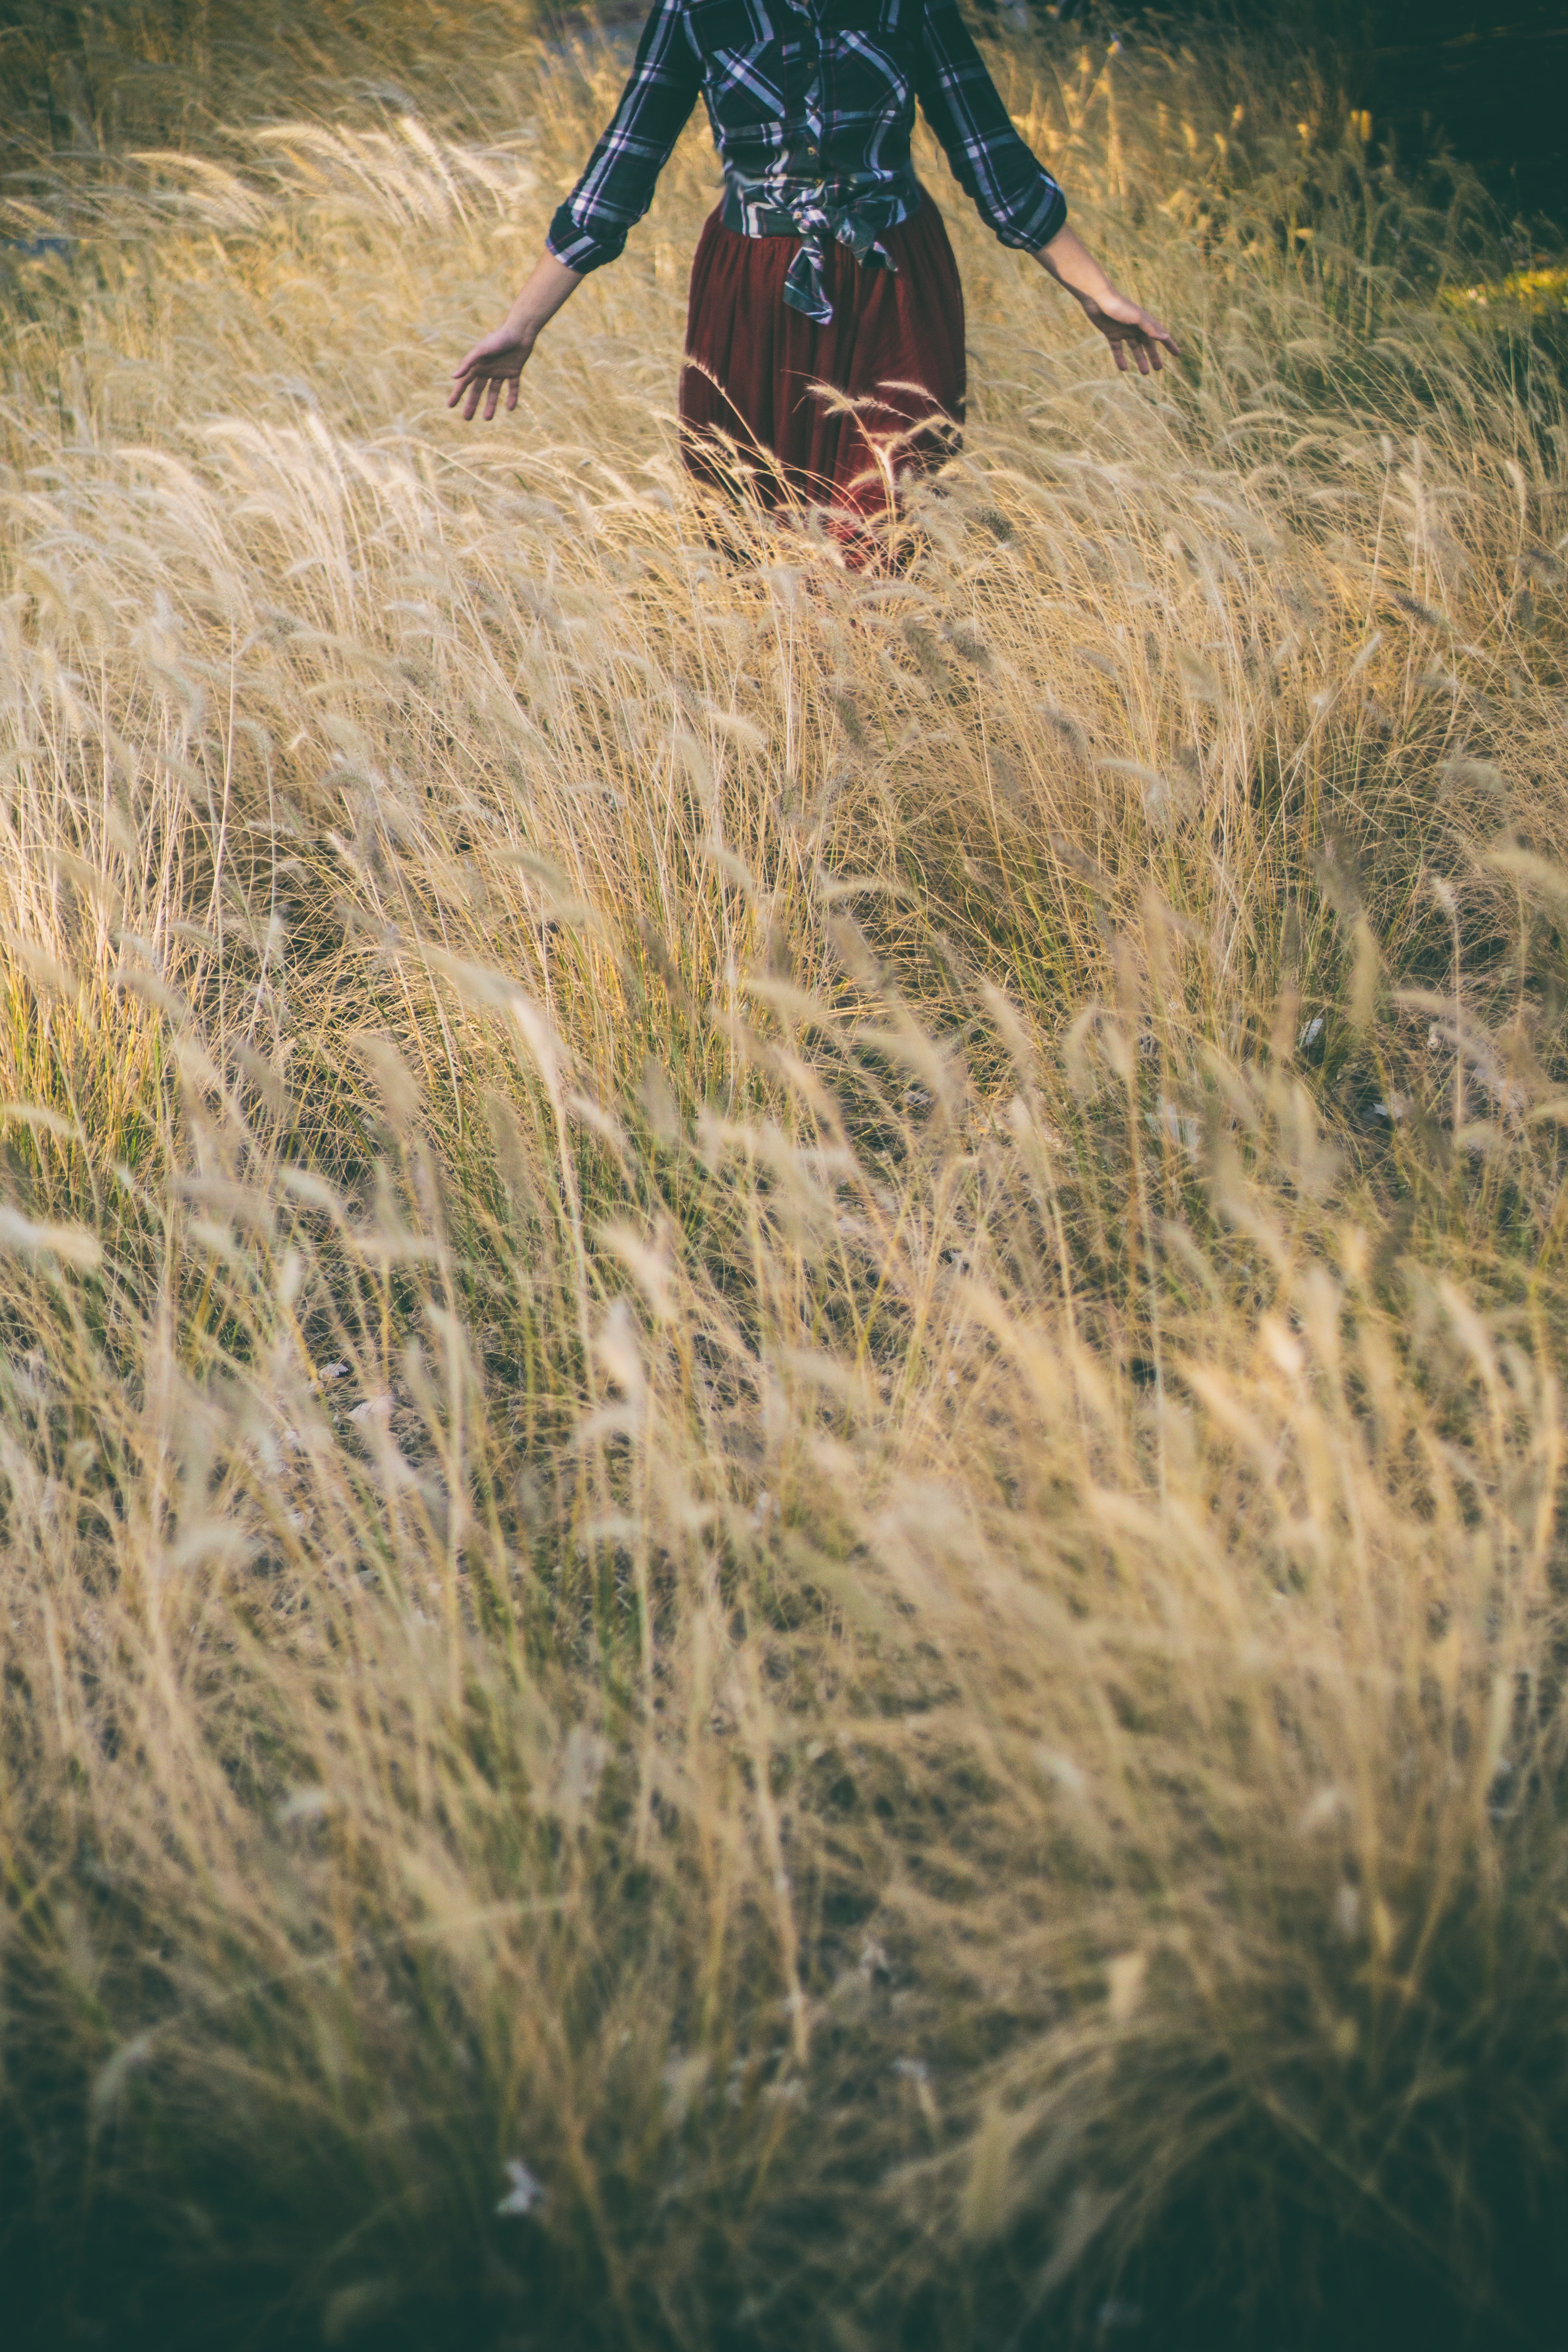
grass, ecosystem, grass family, plant, sunlight, prairie, sky, grassland, ecoregion, hay, meadow, tree, field, steppe, girl